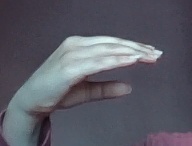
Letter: jeem